Joan Crawford

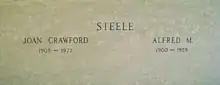
Joan Crawford's grave at Ferncliff Cemetery and Mausoleum in New York.

Before and during their marriage, Crawford worked to promote Tone's Hollywood career, but he was not interested in being a star, ultimately wanting to just be an actor, and Crawford wearied of the effort. During their marriage they tried on two separate occasions for children, both ending in miscarriage. Tone allegedly began drinking and became physically abusive. She filed for divorce, which was granted in 1939. Crawford and Tone later rekindled their friendship, and Tone even proposed in 1964 that they remarry. When he died in 1968, Crawford arranged for him to be cremated and his ashes scattered at Muskoka Lakes, Canada.